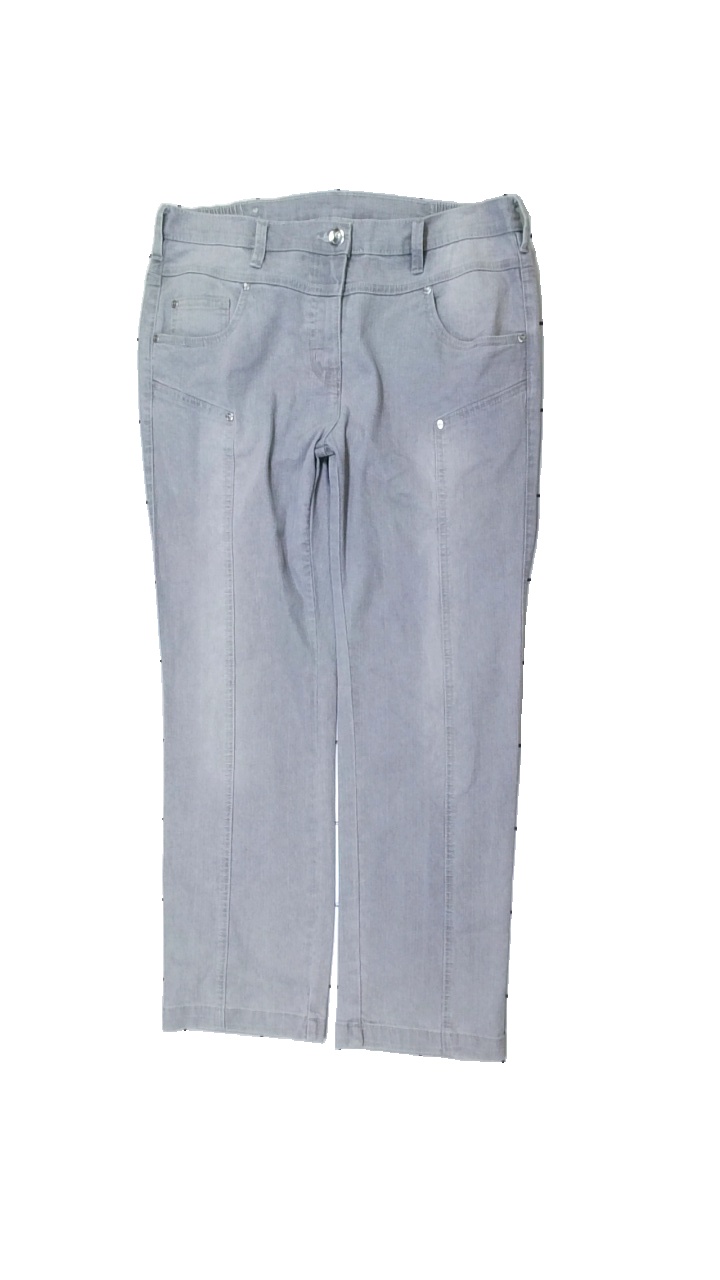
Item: Trousers (Ladies)
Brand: Missing
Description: grå byxor, noppriga
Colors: Grey
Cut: Regular
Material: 58% cotton 42% viscose
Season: All
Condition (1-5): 3
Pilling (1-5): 3
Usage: Export
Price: <50